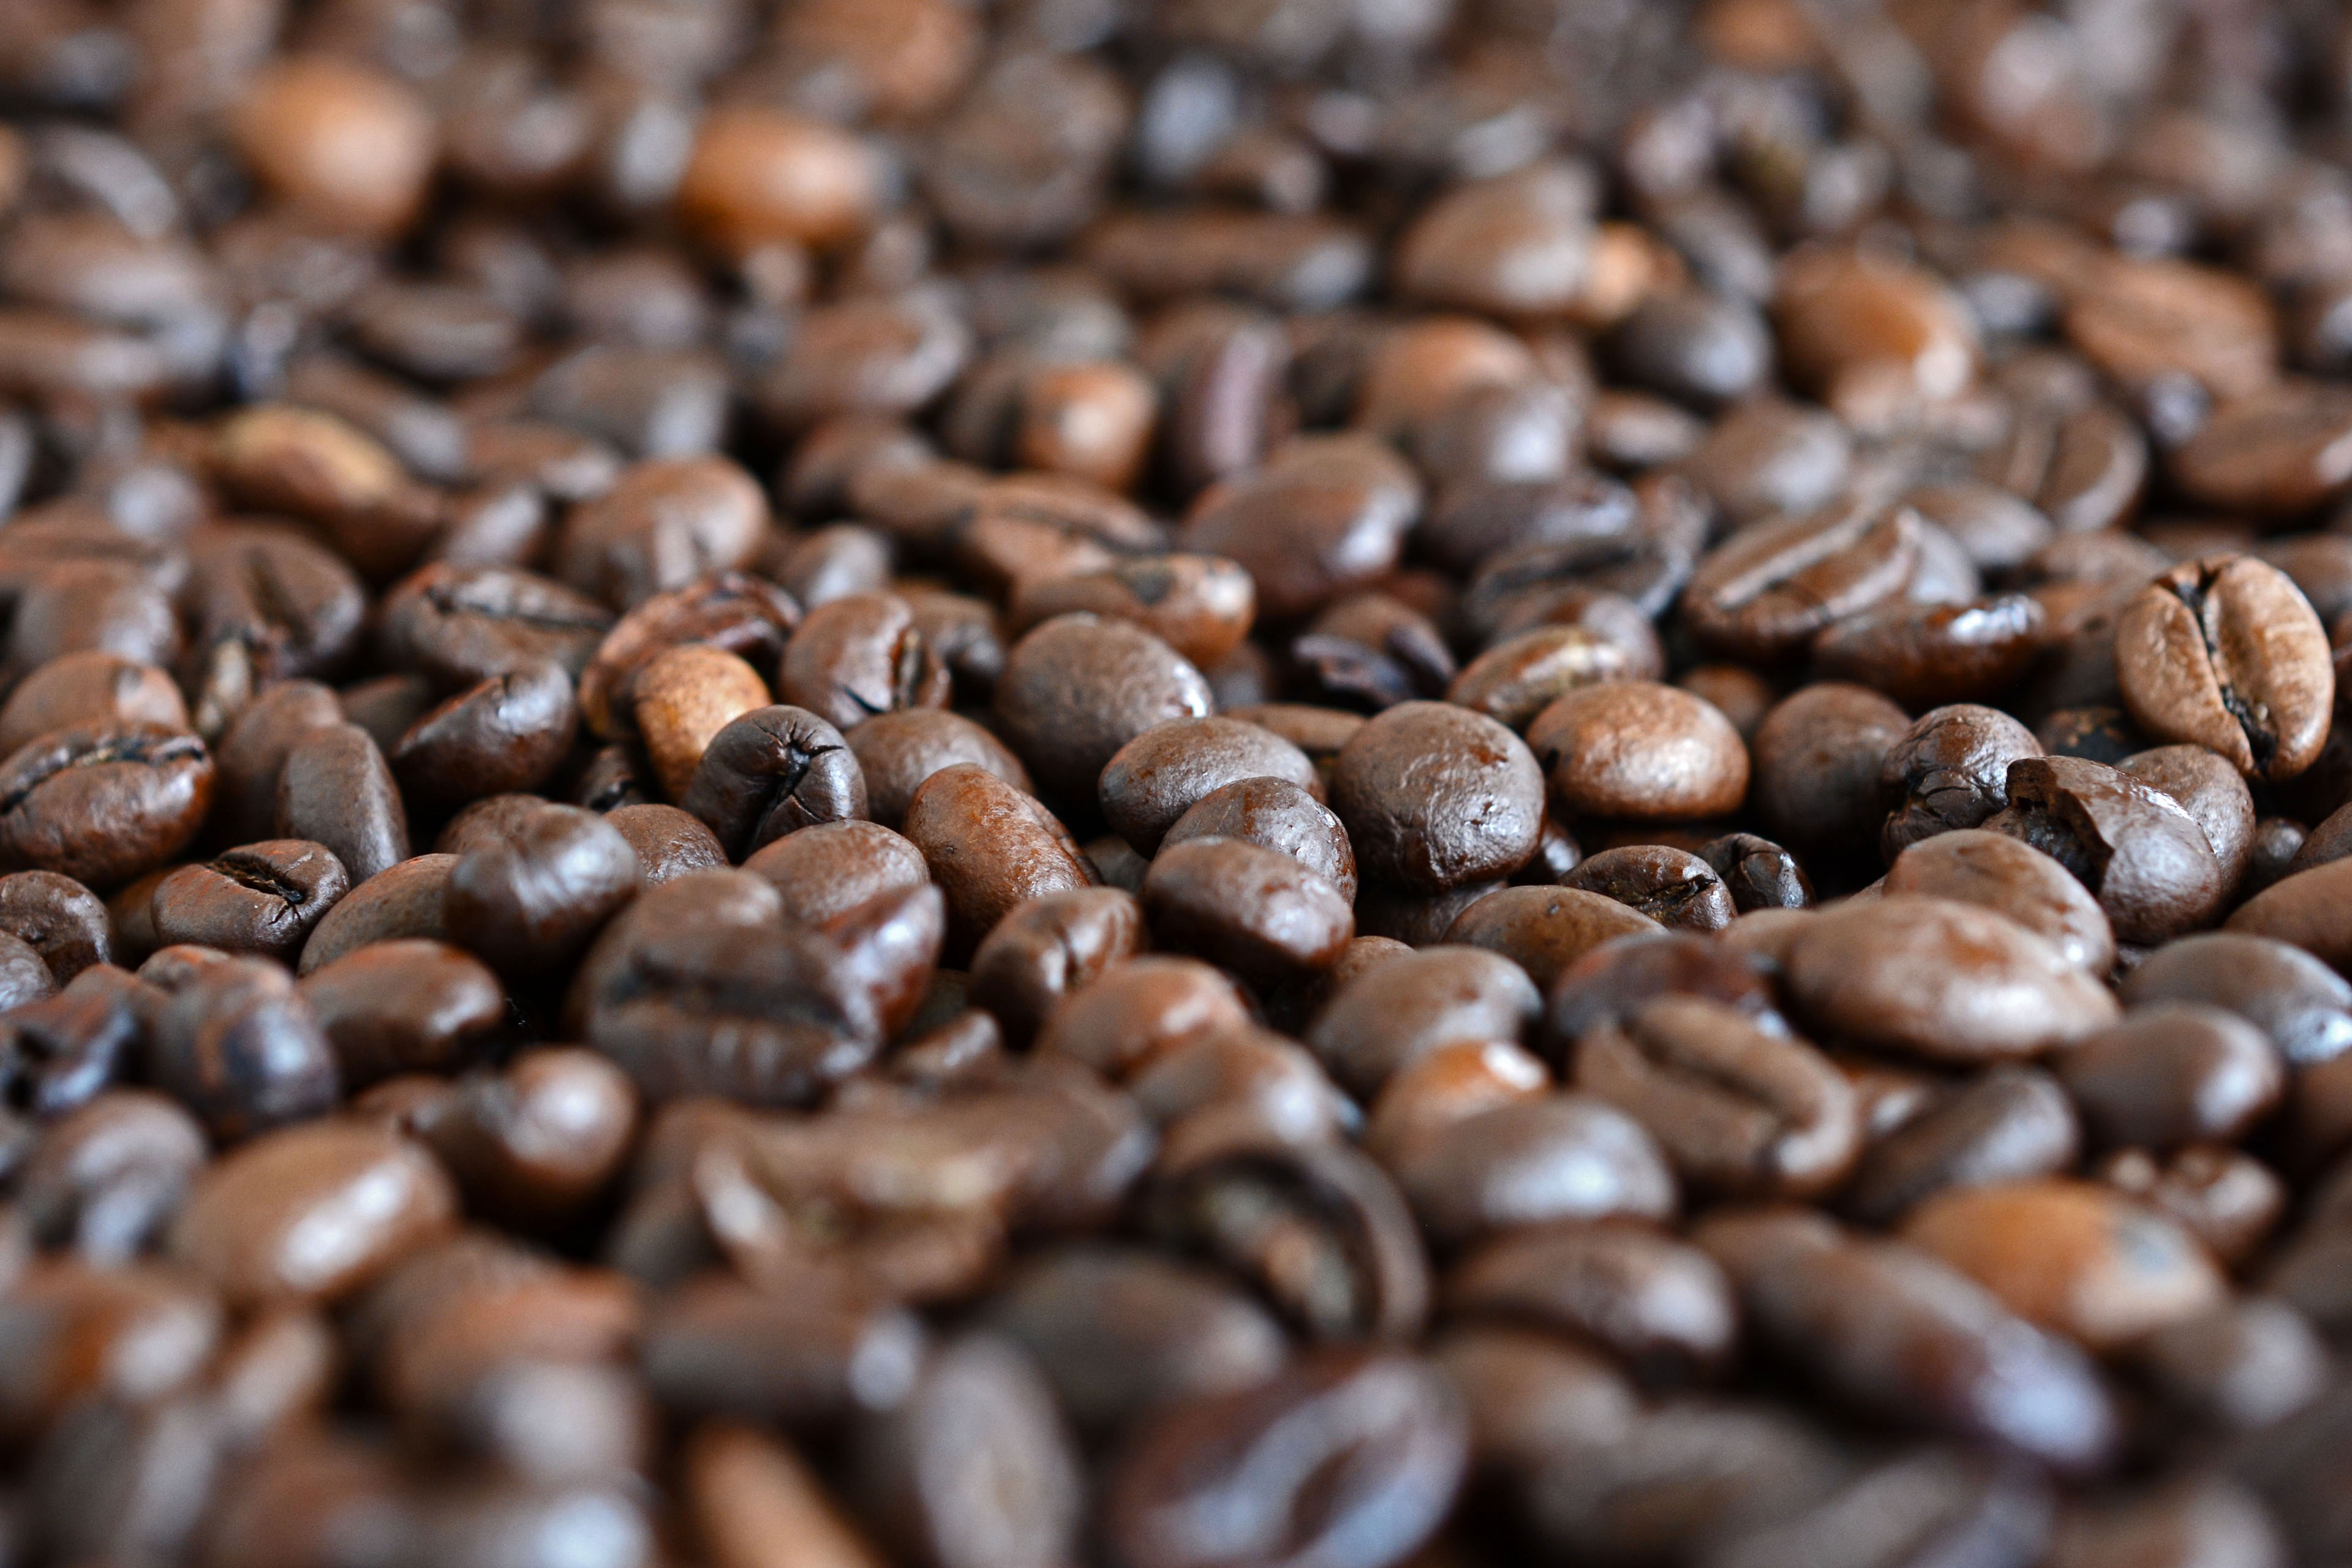
cafe, coffee, aroma, food, produce, brown, drink, close up, caffeine, background, beans, roasted, coffee beans